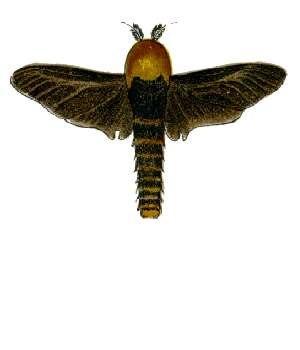
Les Psychidae sont une famille de lépidoptères appelés communément psychés. Les chenilles de Psychidae construisent un fourreau de soie et d'éléments prélevés dans l'environnement. Chez de nombreuses espèces, la femelle est aptère, et est de fait difficile à identifier avec précision.